White Feather Spring

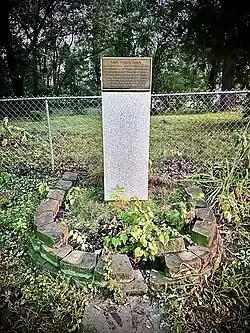
The marker is near White Feather Spring.

The White Feather Spring is in the Argentine community of Kansas City, Kansas. It is on private property. White Feather Spring is named after Susan White Feather, the first property owner after the Treaty of 1854 land parceling.